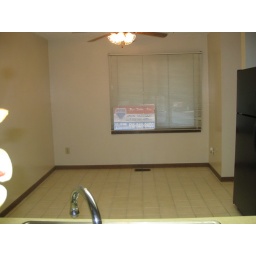
space in the kitchen for a table &amp;amp; chairs